Peter Crouch

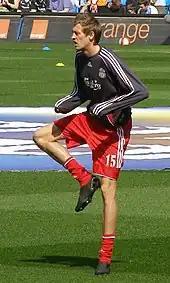
Crouch warming up for Liverpool in 2007

Three months later, in the curtain-raiser to the 2006–07 season, he headed the winning goal for Liverpool in the club's 2–1 victory over Chelsea in the FA Community Shield. In their 2006–07 UEFA Champions League campaign, he scored his first goals in European club competition against Maccabi Haifa. Crouch sustained a broken nose when playing against Sheffield United in February 2007. Although he played in some subsequent matches, on 9 March 2007, it was announced that he would undergo surgery on the injury that would keep him out of football for a month. On 31 March, he returned to action after the operation and scored the first hat-trick of his club career, coming against Arsenal in a 4–1 victory. This was also a so-called "perfect hat-trick," consisting of goals scored from his right foot, left foot and head. He later participated in the 2007 UEFA Champions League Final, coming on as a substitute for Javier Mascherano as Liverpool were defeated by Milan in Athens. He ended the 2006–07 season as Liverpool's top goalscorer in all competitions, with eighteen goals.